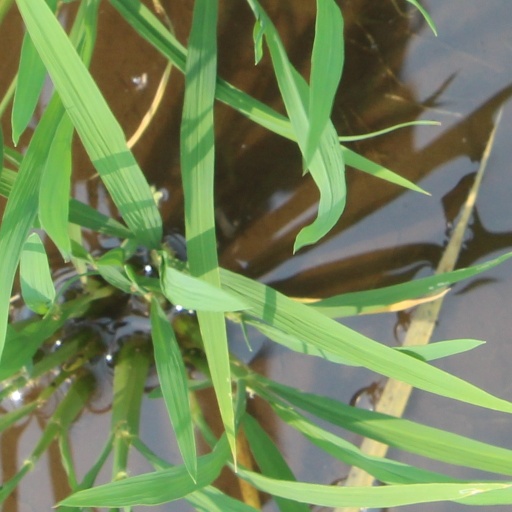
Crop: rice